The St. Michael School

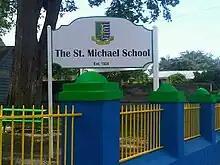
Entrance sign

The school was founded by the St. Michael's Vestry and officially opened on 7 May 1928. It was originally a girls' school. In 1979 the first class of boys were admitted to the school